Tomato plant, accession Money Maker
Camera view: horizontal (90 deg, fisheye); turntable rotation: 210 degrees
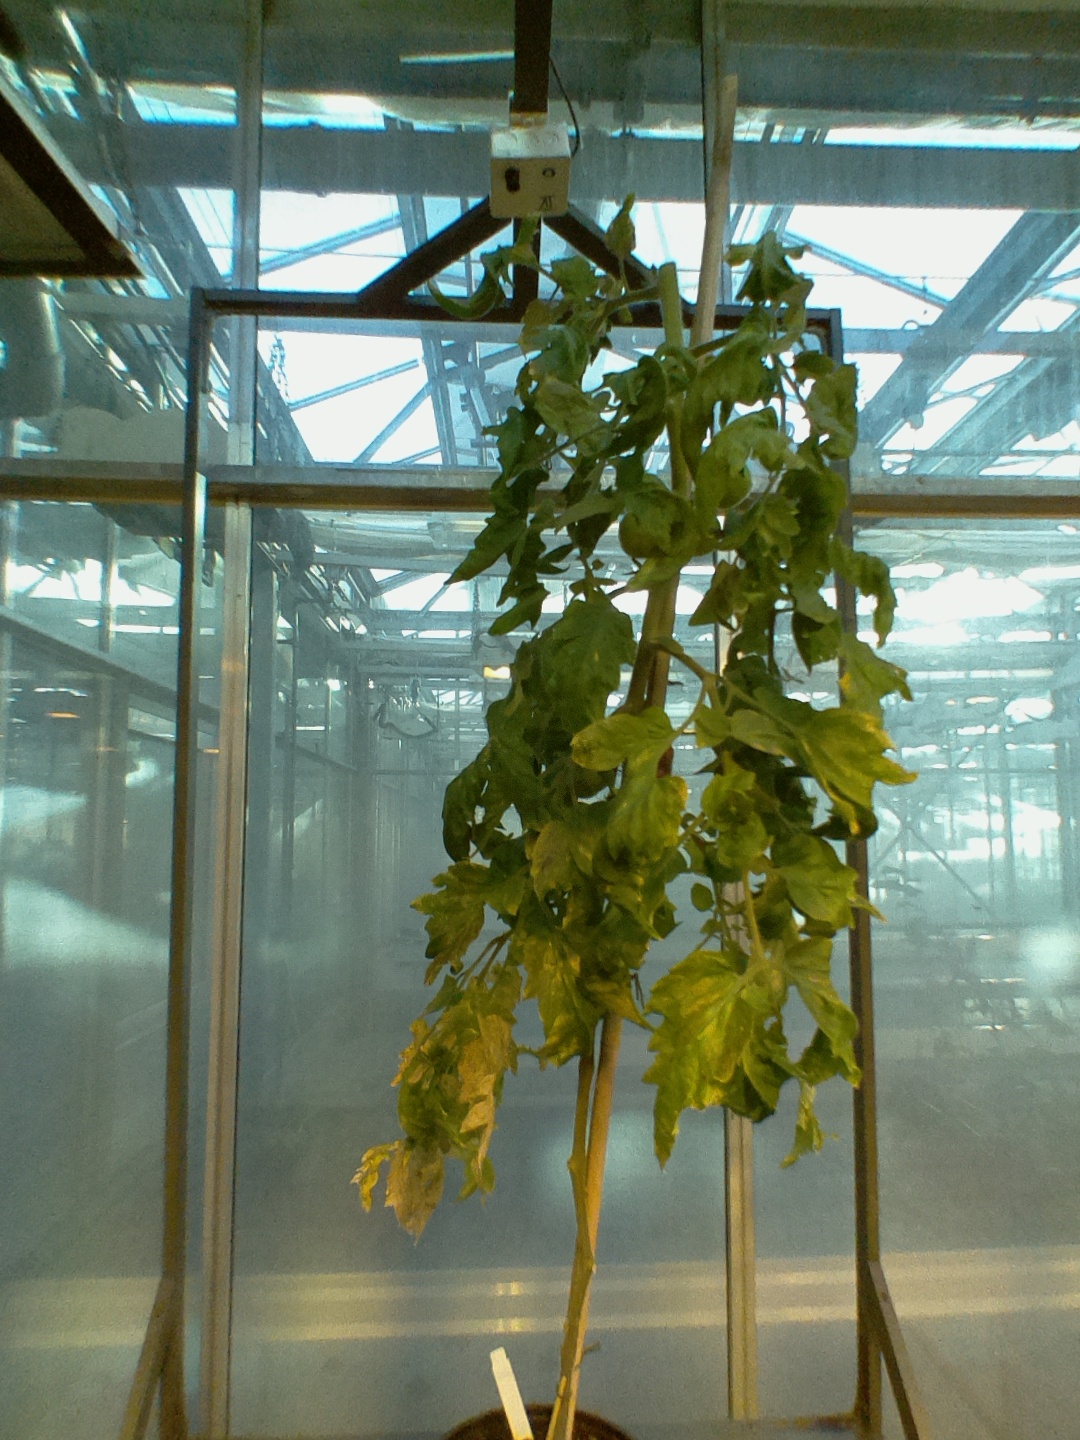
BBCH growth stage 81: 10%-20% of fruits show typical fully ripe color